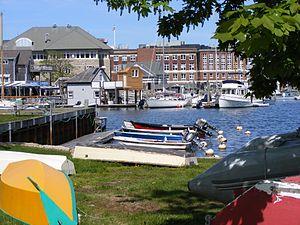
Le laboratoire de biologie marine est un centre de recherche international en biologie et en écologie. Fondé en 1888, le MBL est le plus ancien laboratoire de biologie marine d’Amérique. Il est situé dans le village de pêcheurs de Woods Hole. Aujourd’hui, 55 chercheurs ayant été associés avec ce laboratoire ont reçu, parmi d’autres distinctions, le prix Nobel.
Woods Hole est un village côtier rattaché à la ville de Falmouth dans le comté de Barnstable dans le Massachusetts. Il se situe dans le coin sud-ouest de Cape Cod, face à l'île de Martha's Vineyard et des îles Elizabeth. Sa population était de 925 habitants au recensement américain de 2000.